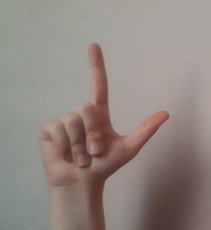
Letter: laam